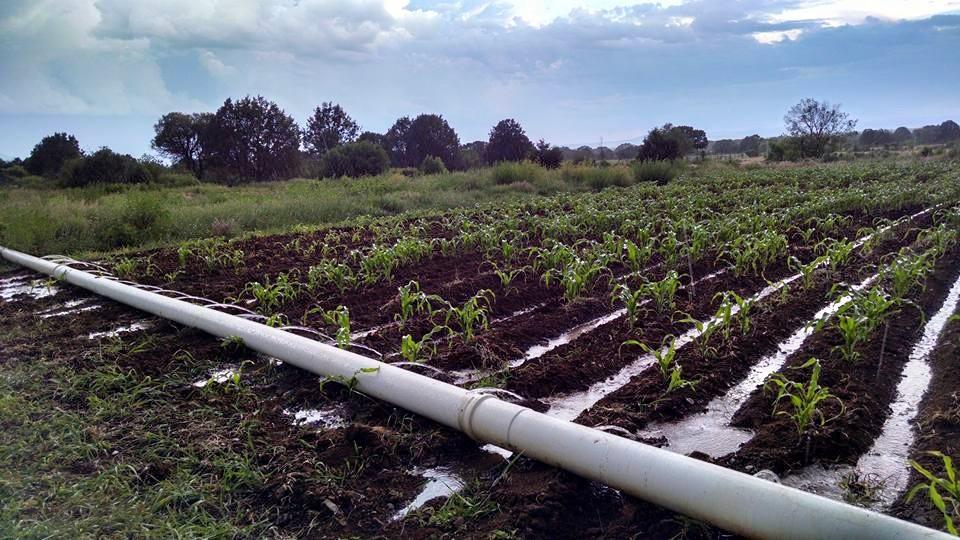
Huu ni mfumo wa umwagiliaji wa matone shambani. Kuna mambomba refu jeupe ikipita katikati ya mimea midogo iliyopandwa kwa mistari ikionyesha jinsi maji inavyosambazwa moja kwa moja kwa mzizi ya mimea.